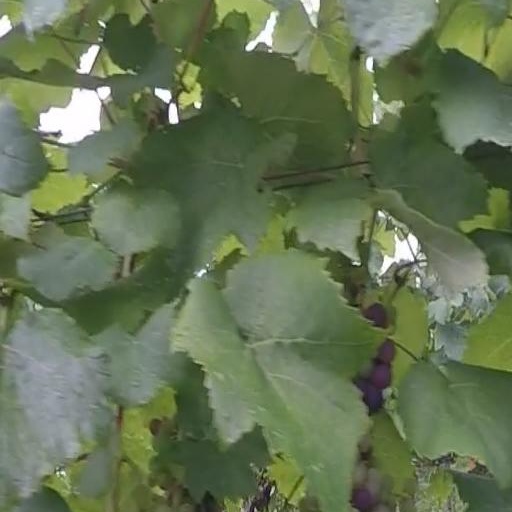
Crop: grape